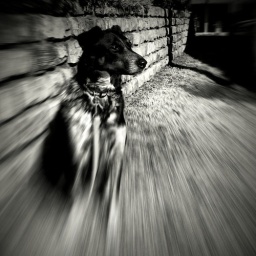
Katie being a good girl this morning. Post processed in phone with Camera Bag and Focal Lab.